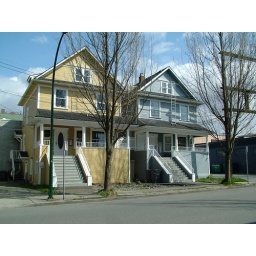
Two nice old houses located in mount Pleasant.